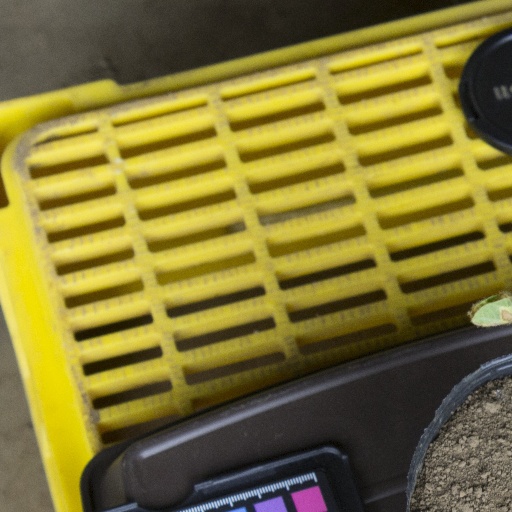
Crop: soybean